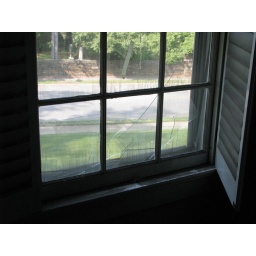
Broken storm window glass in the third upstairs bedroom diagonally opposite the origin of the fire.